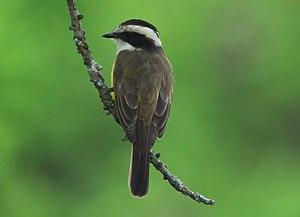
Le Tyran des llanos est une espèce de passereau de la famille des Tyrannidae. Il est le seul représentant du genre Phelpsia.